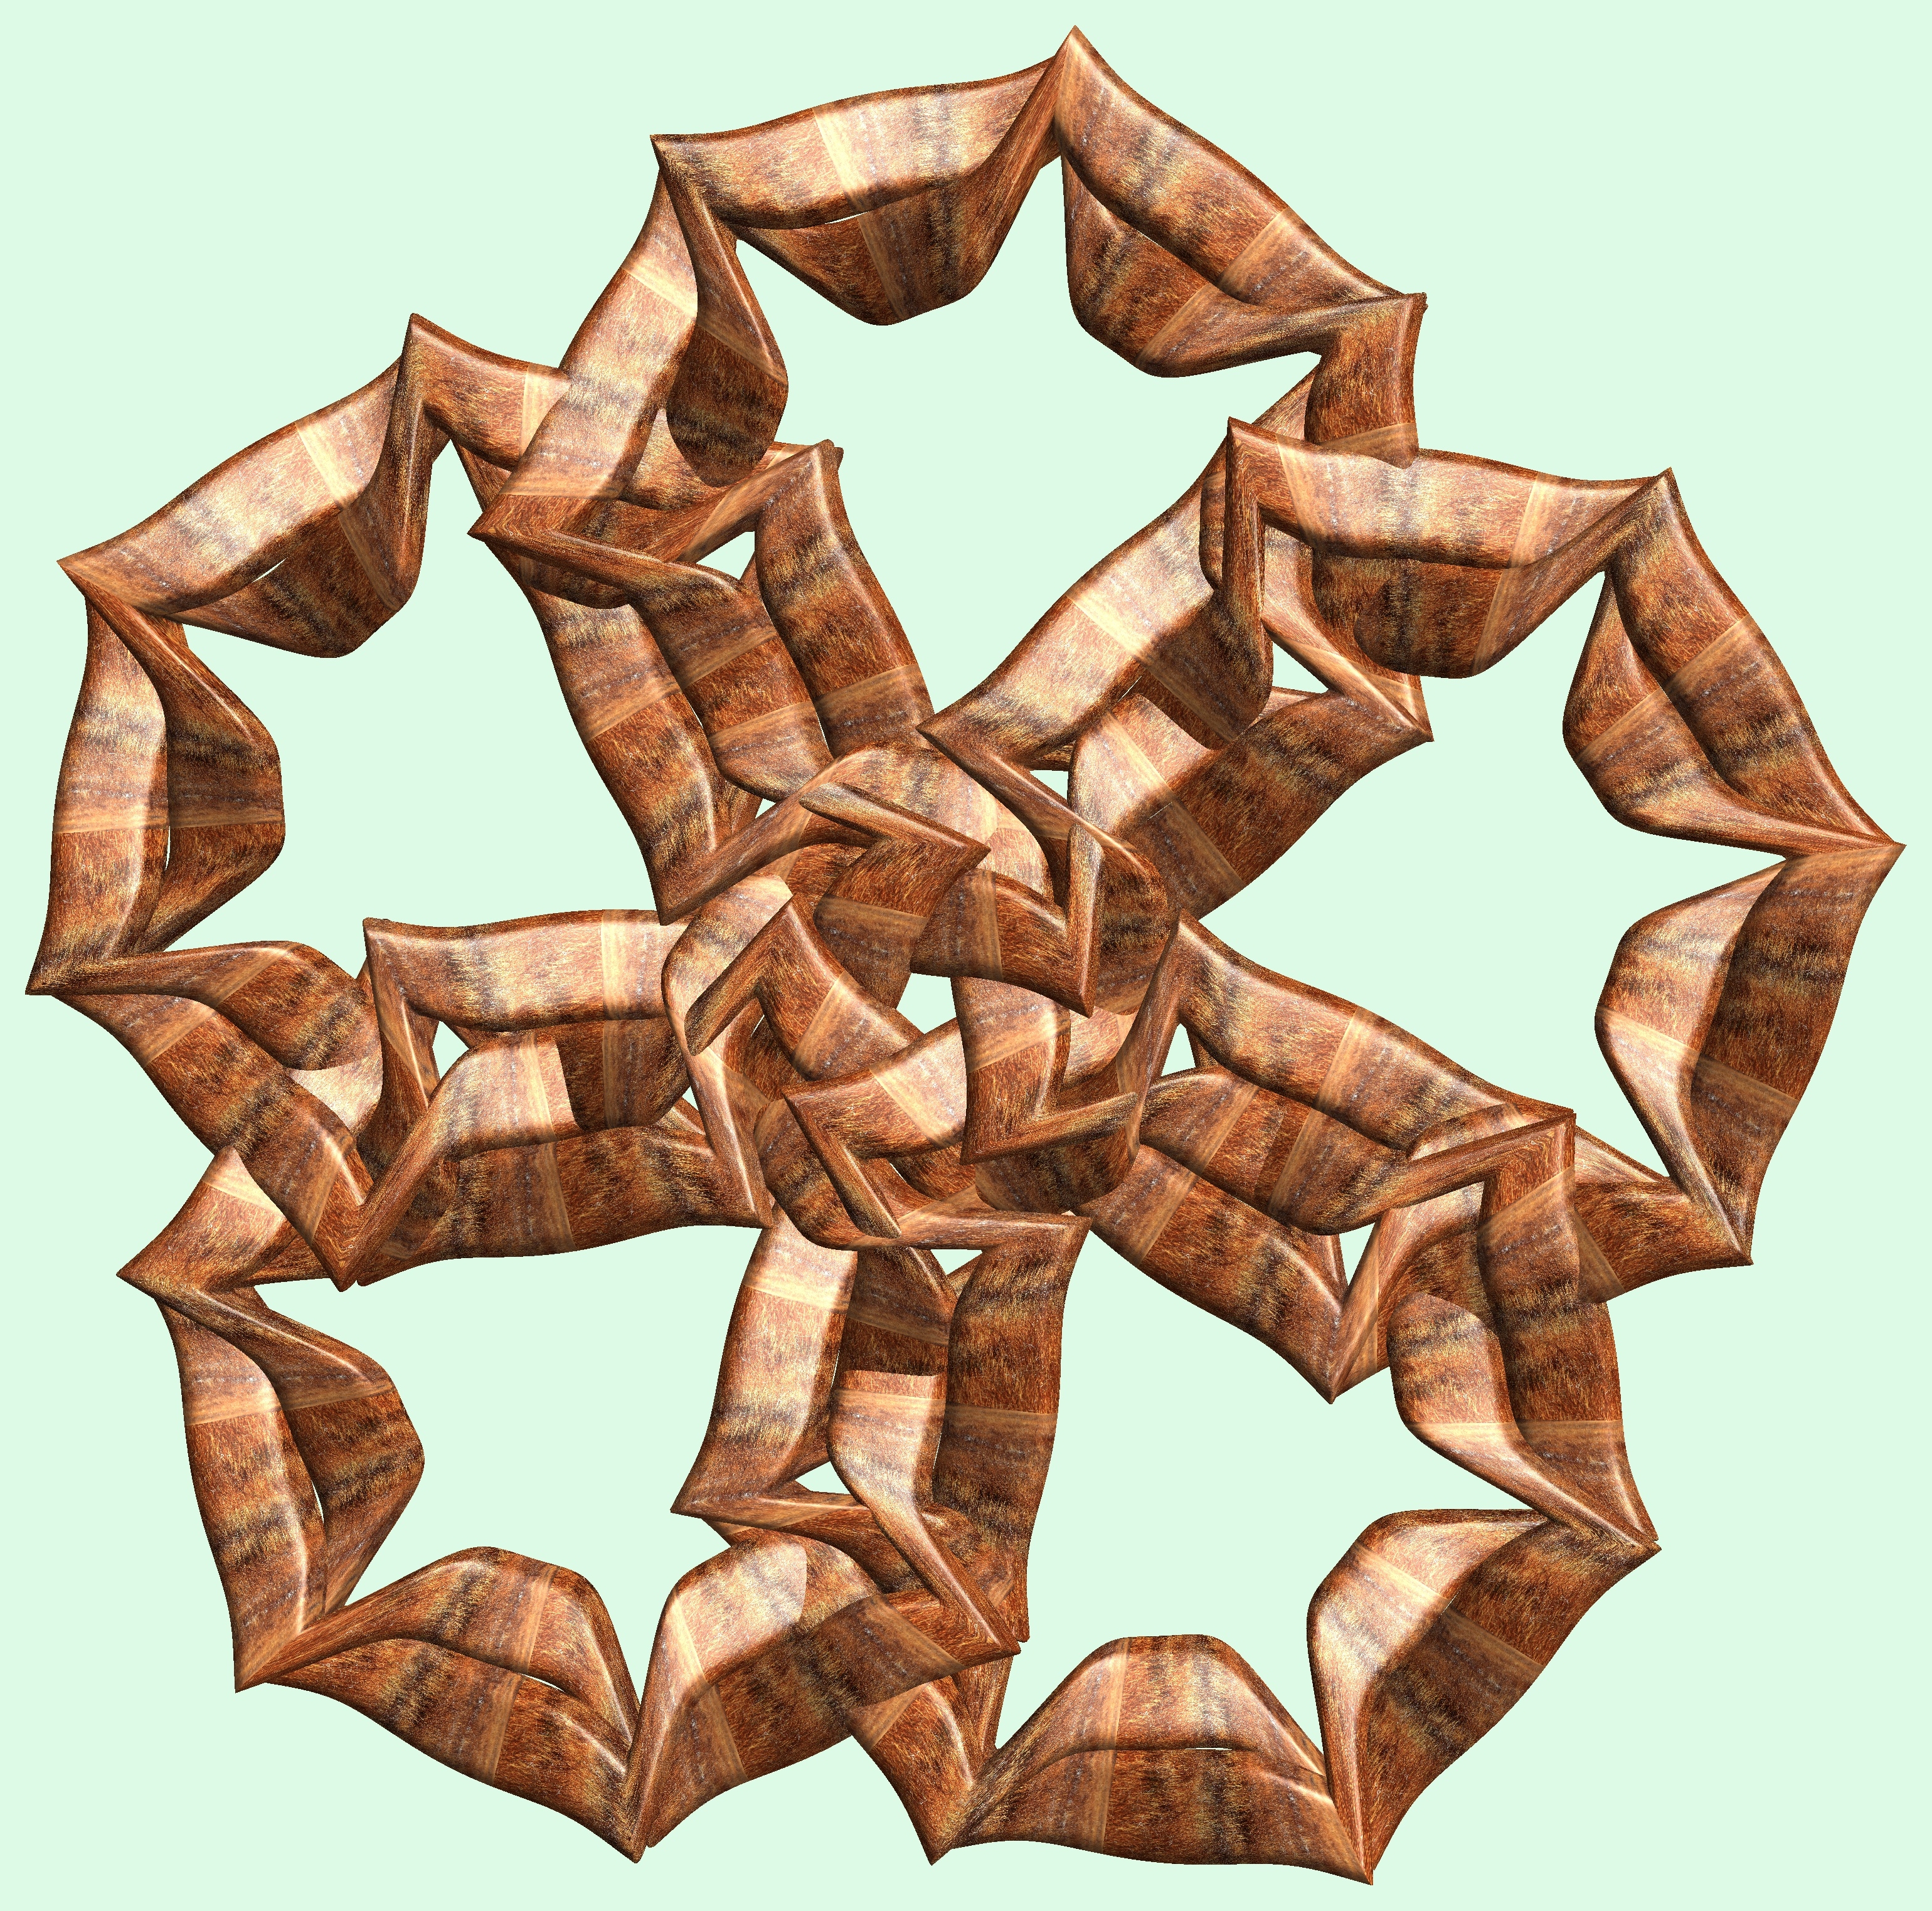
structure, texture, pattern, art, figure, drawing, illustration, design, symmetry, 3d, graphic, knot, mathematica, cg, parametricplot3d, code, program, algorithm, abstruct, mapping